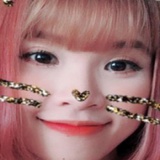
ca sĩ Khởi My